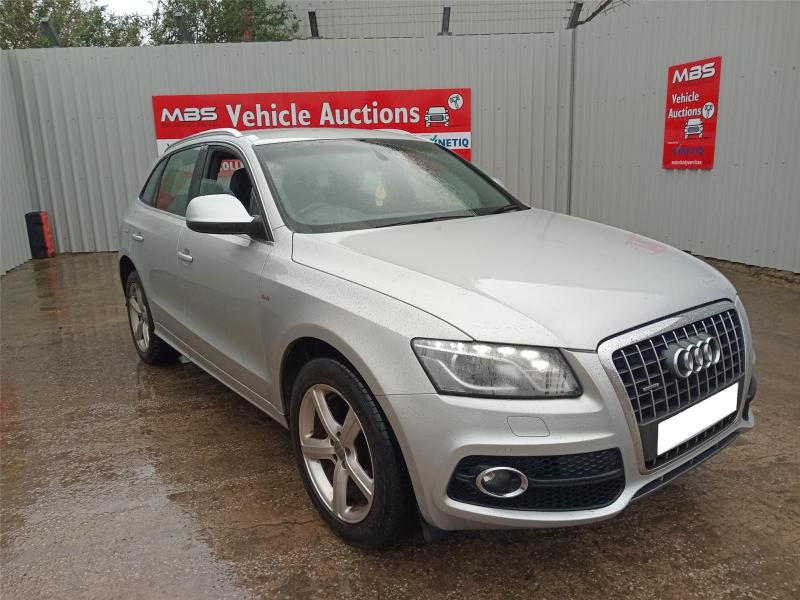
Aucun dommage détecté.
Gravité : aucun